Political demonstration

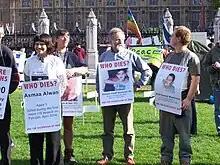
Demonstration in front of the British parliament

The right to demonstrate peacefully is guaranteed by international conventions, in particular by the articles 21 and 22 of the International Covenant on Civil and Political Rights (right of peaceful assembly and right of association). Its implementation is monitored by the United Nations special rapporteur on the right of peaceful assembly and association. In 2019, its report expressed alarm at the restrictions on the freedom of peaceful assembly: